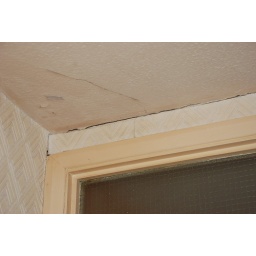
bedroom 1: damage in partition wall